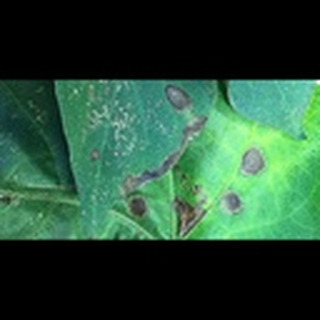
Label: cotton_target_spot